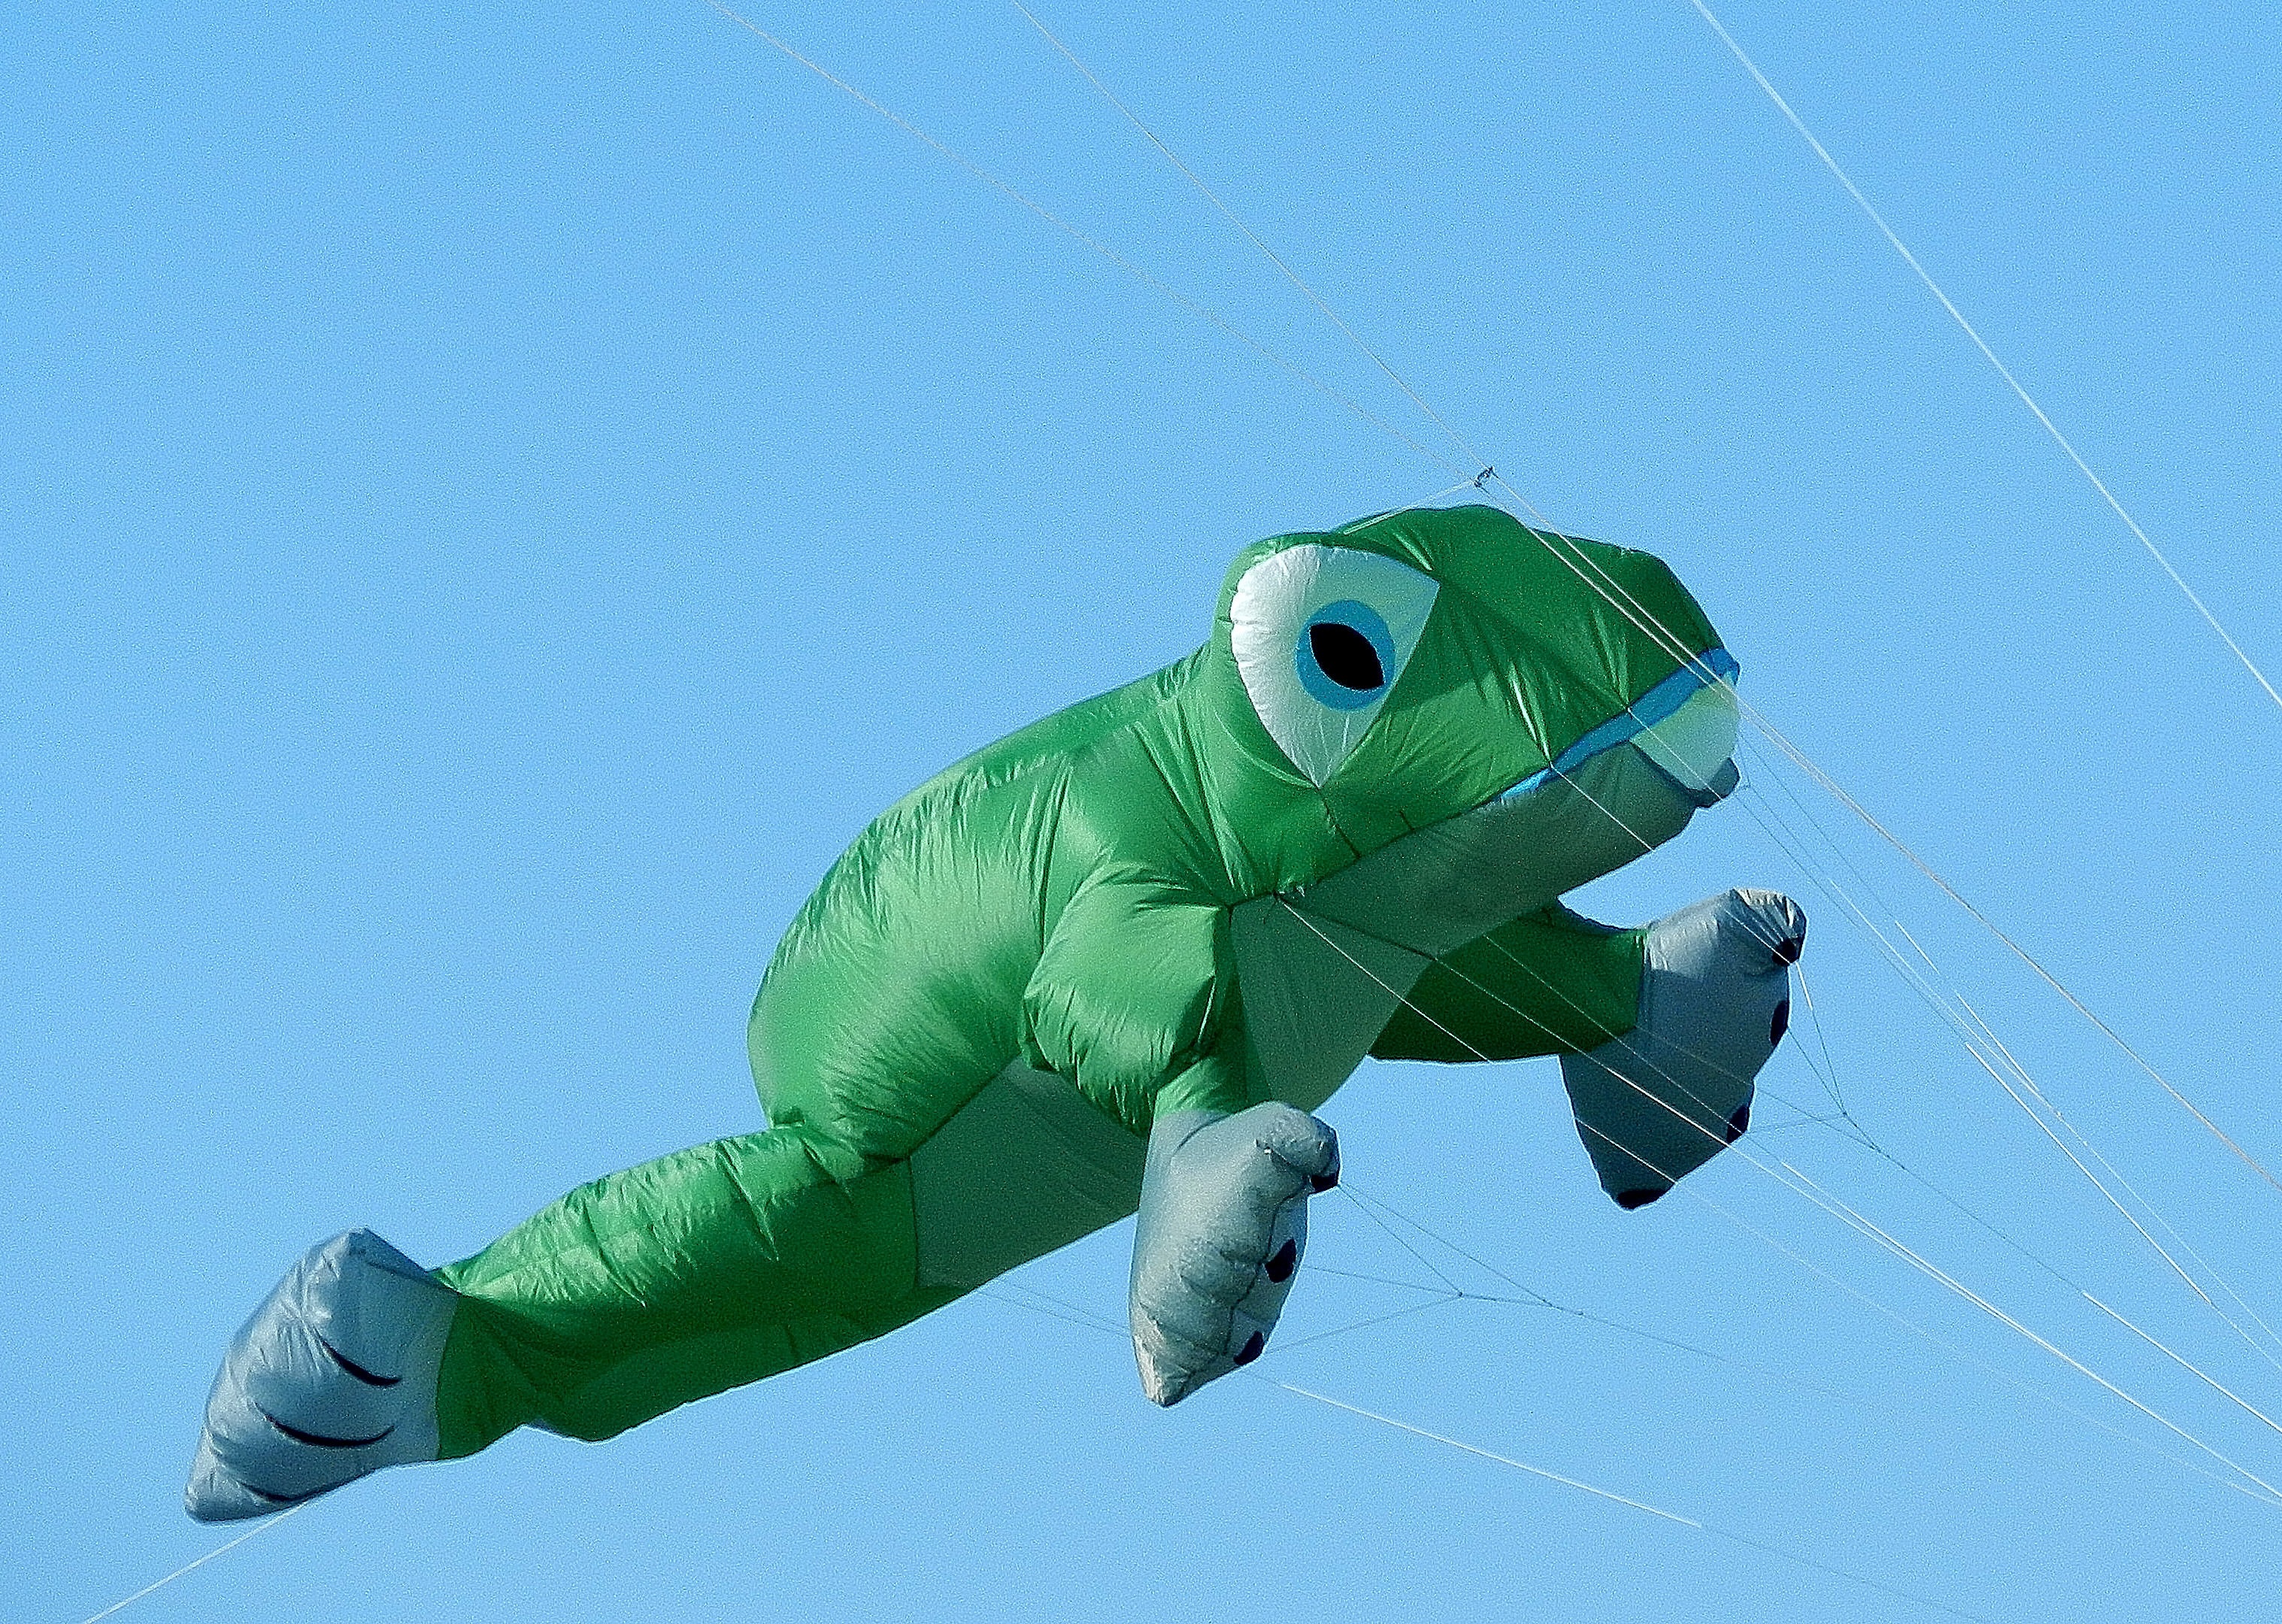
sky, balloon, fly, green, blue, frog, extreme sport, toy, parachute, sports, dragons, windsports, kite sports